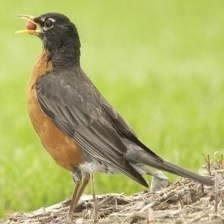
Species: AMERICAN ROBIN
Scientific name: TURDUS MIGRATORIUS
ImageNet parent category: robin